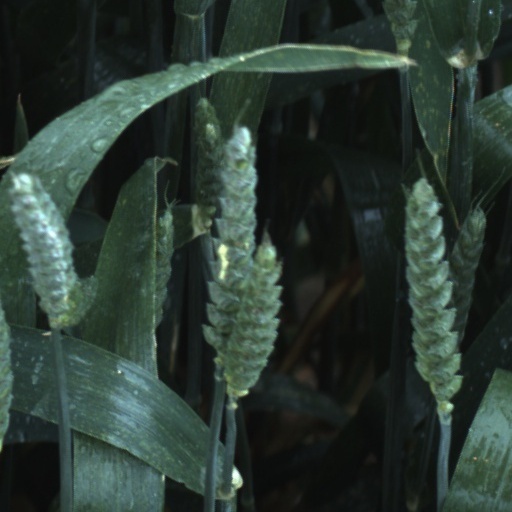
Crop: wheat